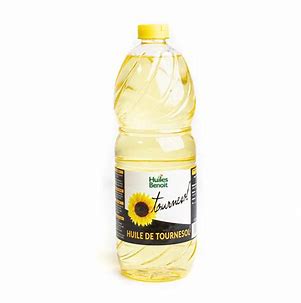
Label: plastic